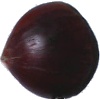
Label: Chestnut 1